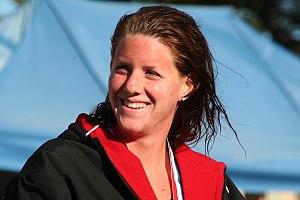
Julia Smit est une nageurse américaine spécialiste des épreuves de nage libre et de quatre nages. Ancienne détentrice du record du monde du 400 m quatre nages en petit bassin, elle compte à son palmarès deux médailles olympiques enlevées en 2008 à Pékin, des médailles glanées en participant cependant uniquement aux séries.